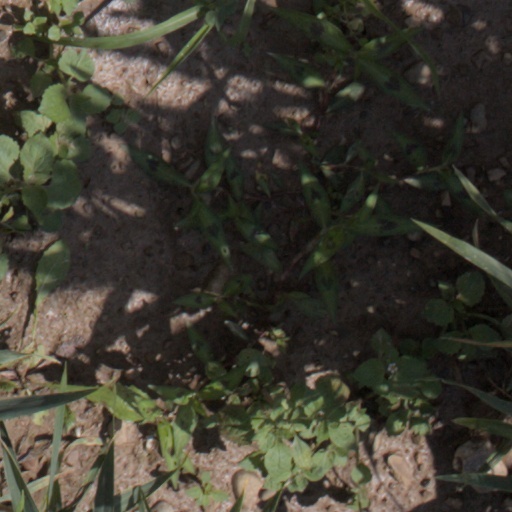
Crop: wheat